Haloperidol

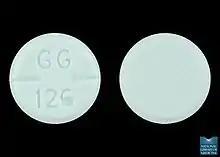
Haloperidol, 10-mg oral tablet

Haloperidol is a typical butyrophenone-type antipsychotic that exhibits high-affinity dopamine D receptor antagonism and slow receptor dissociation kinetics. It has effects similar to the phenothiazines. The drug binds preferentially to D and α receptors at low dose (ED = 0.13 and 0.42 mg/kg, respectively), and 5-HT receptors at a higher dose (ED = 2.6 mg/kg). Given that antagonism of D receptors is more beneficial on the positive symptoms of schizophrenia and antagonism of 5-HT receptors on the negative symptoms, this characteristic underlies haloperidol's greater effect on delusions, hallucinations and other manifestations of psychosis. Haloperidol's negligible affinity for histamine H receptors and muscarinic M acetylcholine receptors yields an antipsychotic with a lower incidence of sedation, weight gain, and orthostatic hypotension though having higher rates of treatment emergent extrapyramidal symptoms.